Marajoara culture

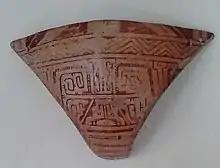
Marajoara ceramic, female symbol?

The most common motif found in Marajoara iconography involves female imagery such as females as mythical ancestors, creators, cultural heroes, or females portrayed in shamanistic roles and with shamanistic power. These female motifs are typically found on ceramic artifacts, either pottery vessels or statues.